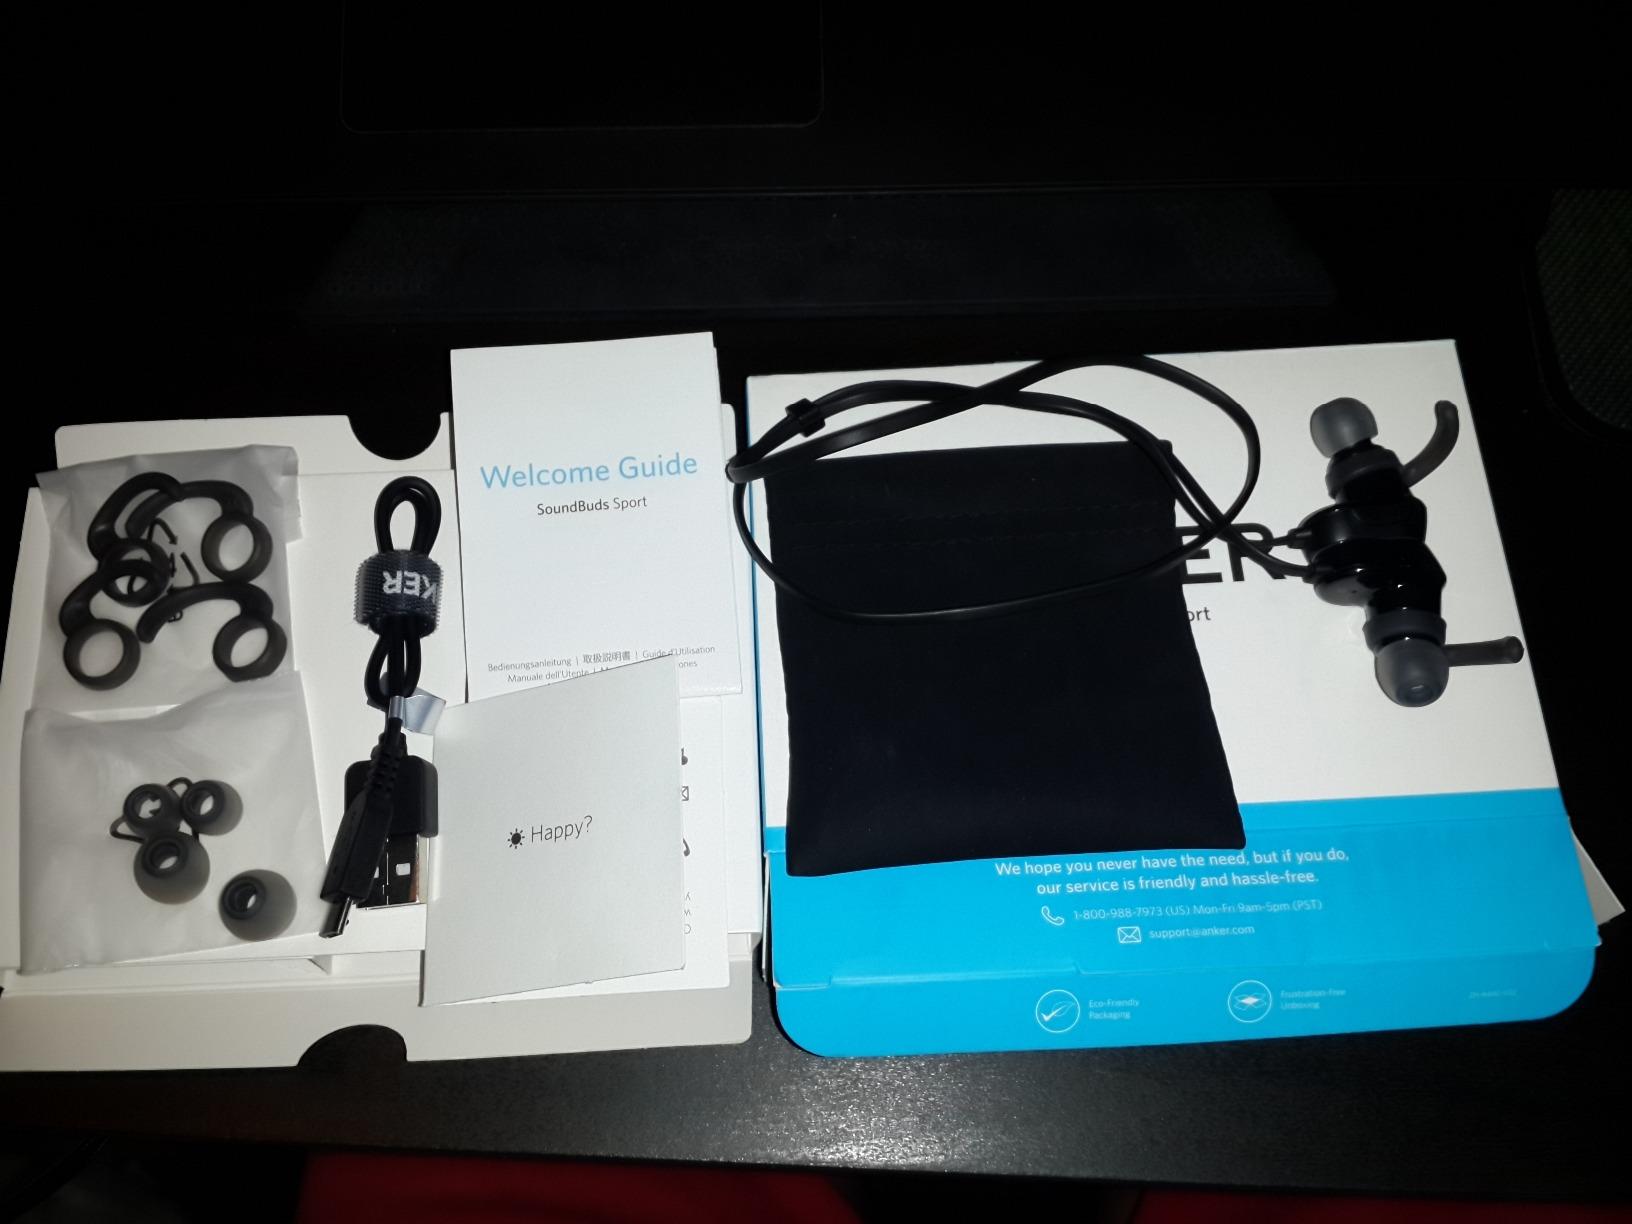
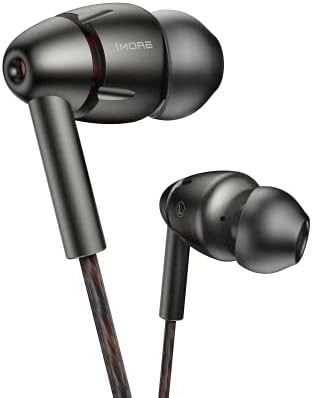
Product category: headphones
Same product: no